Schmale Heide

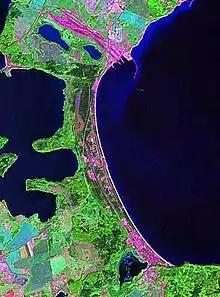
Satellite photograph of the Schmale Heide with the Sassnitz Ferry Port in the north and the Baltic Sea resort of Binz in the south

The Schmale Heide is a 9.5-kilometre-long and roughly 2-kilometre-wide bar between the Baltic seaside resort of Binz and the village of Neu Mukran near Sassnitz on the German island of Rügen. It lies in the municipality of Binz and is bounded to the northwest by the lagoon of the Kleiner Jasmunder Bodden and to the east by the bay of Prorer Wiek.